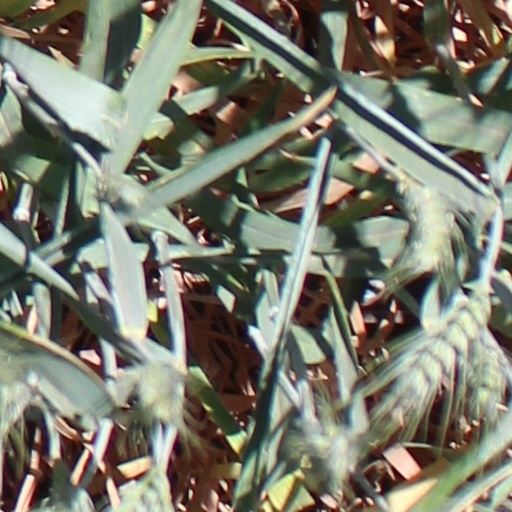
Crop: wheat